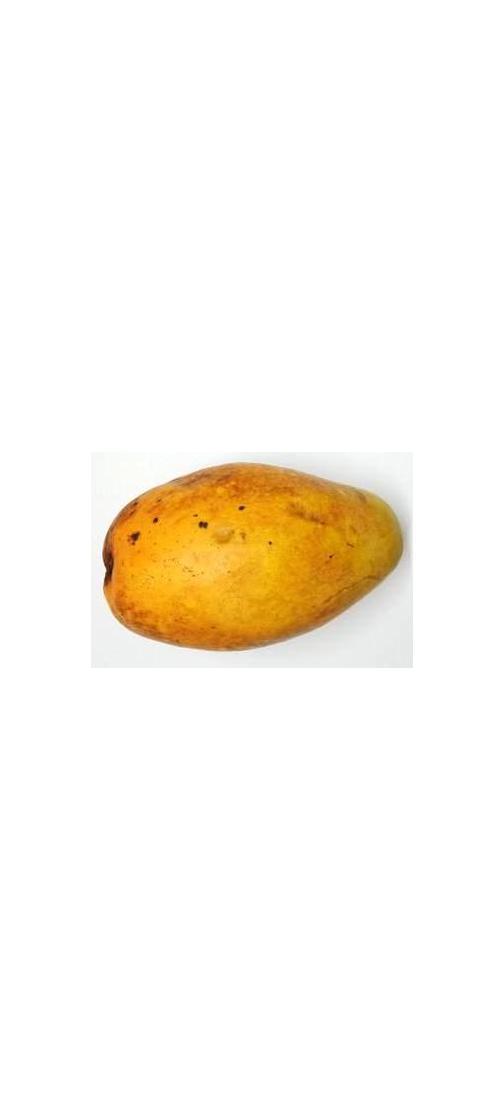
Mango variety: Bari-11